List of diplomatic missions of Costa Rica

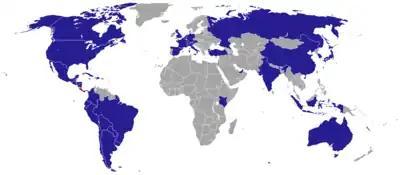
Countries with Costa Rican diplomatic missions

This is a list of diplomatic missions of Costa Rica. Costa Rica is one of the more developed countries in Latin America, and has a moderate sized number of diplomatic missions abroad.